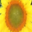
Label: sunflower